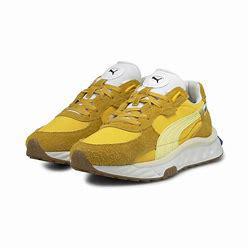
Brand: Puma
Model: Wild Rider